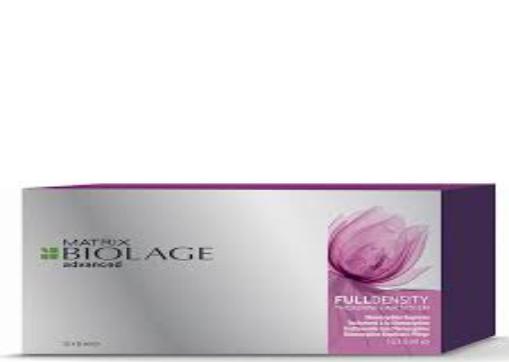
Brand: Biolage
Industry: Necessities